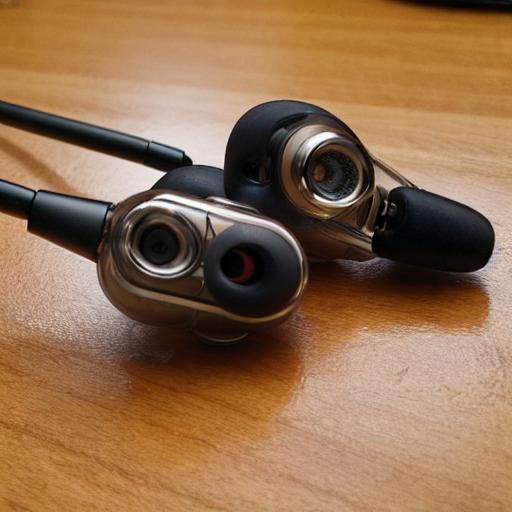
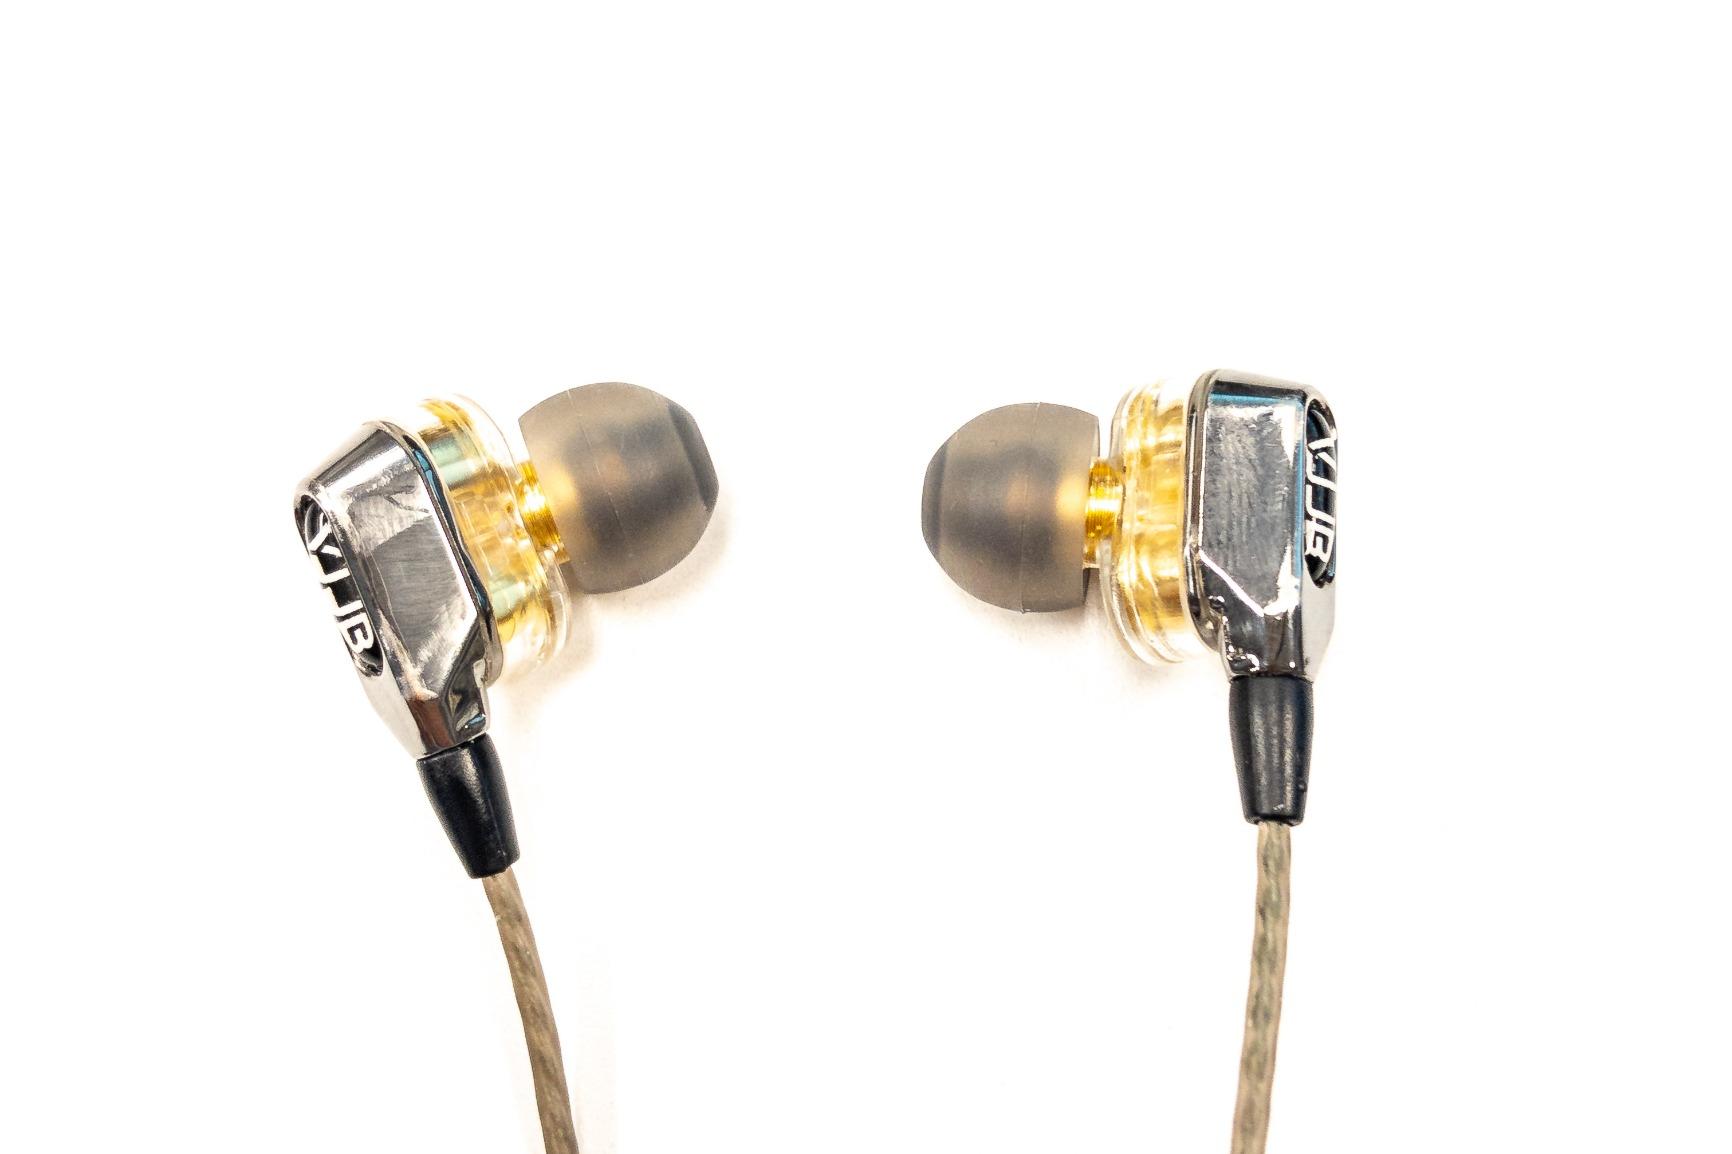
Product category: headphones
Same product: no